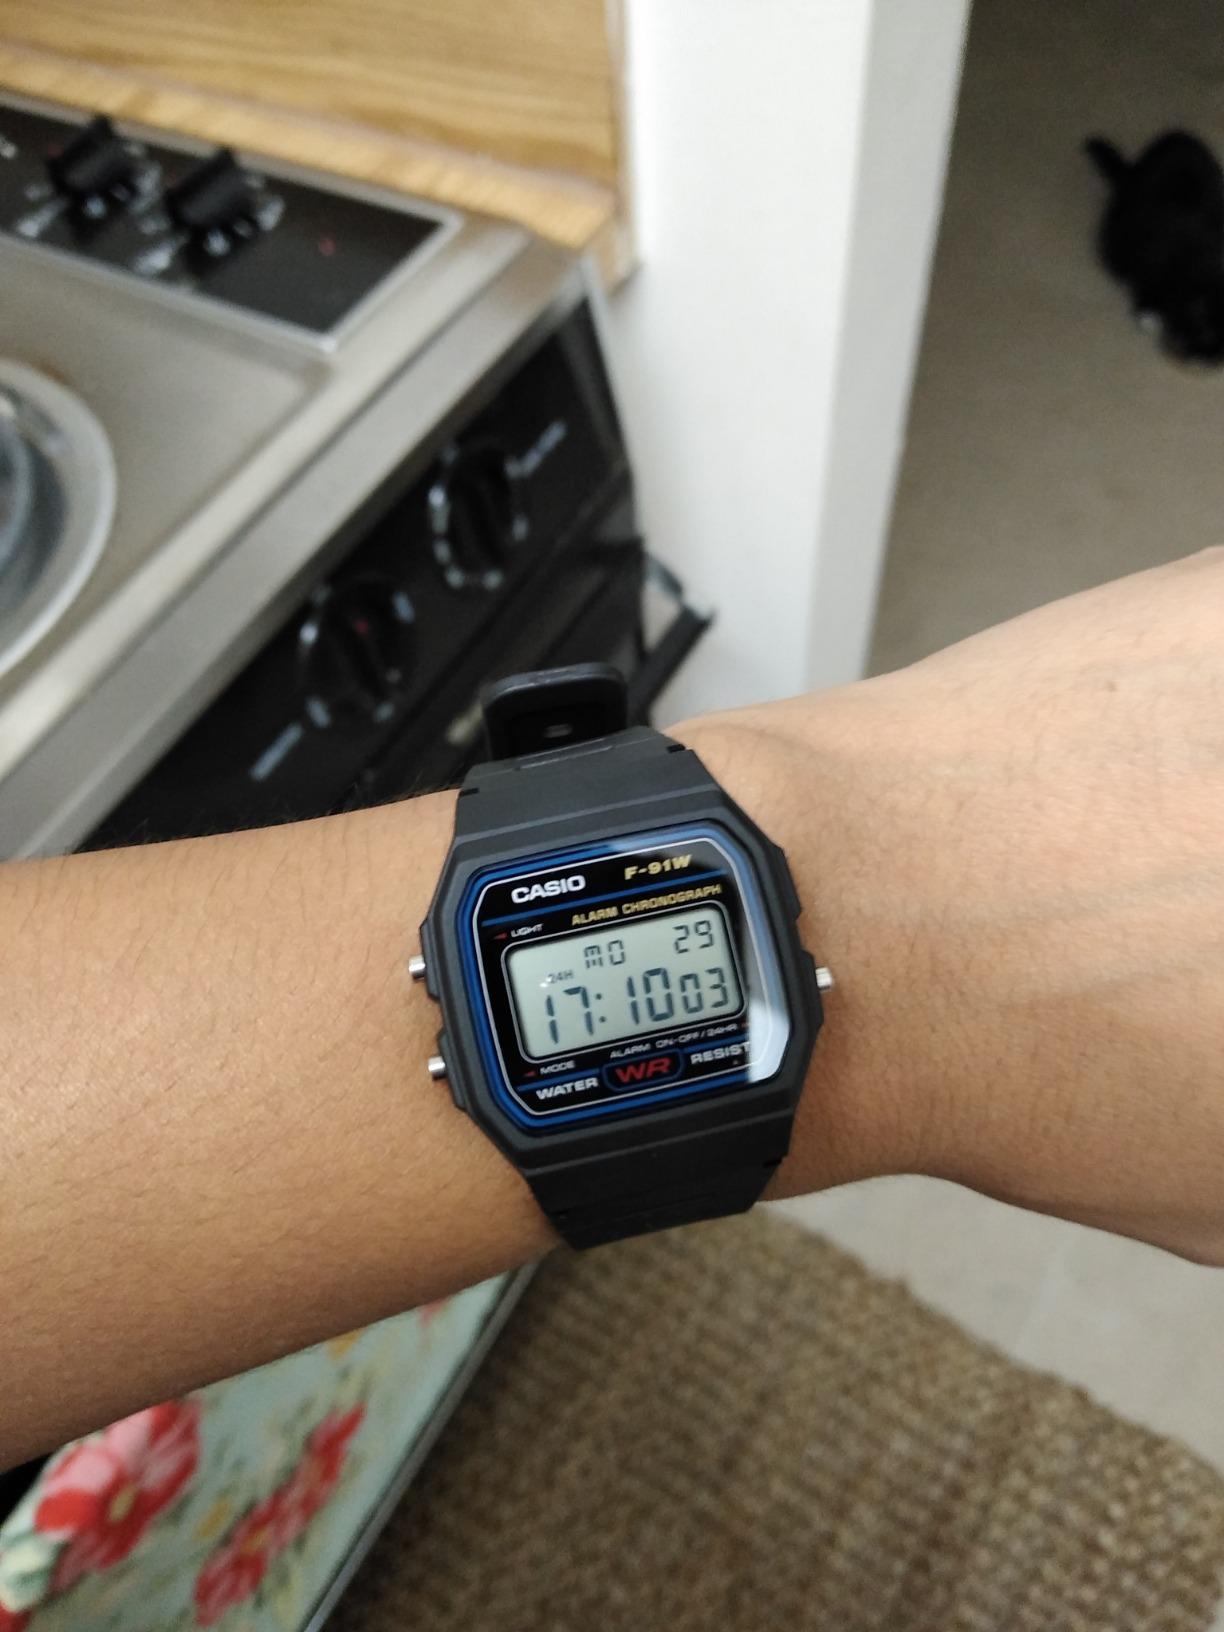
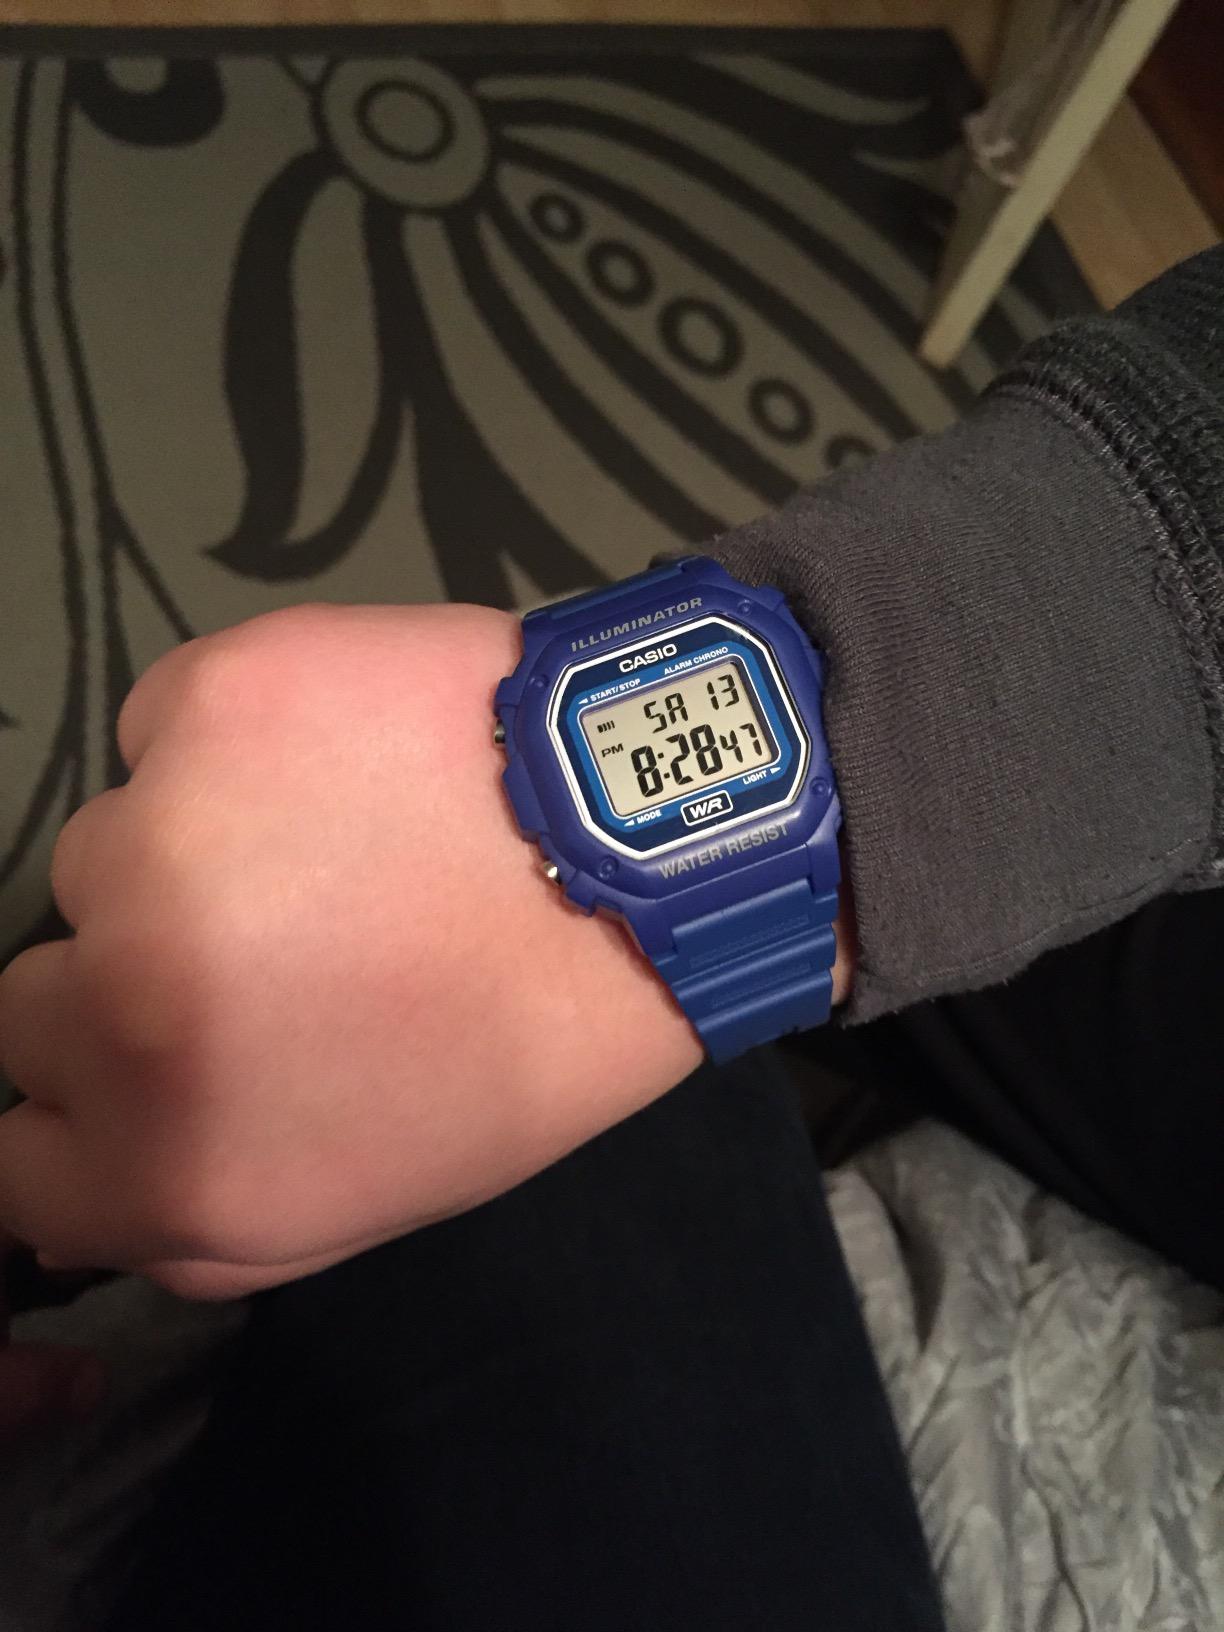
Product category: accessories_watch
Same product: no